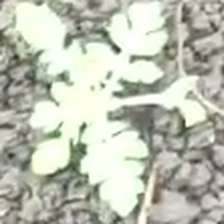
Weed species: Gajar_gavat_(Parthenium hysterophorus)